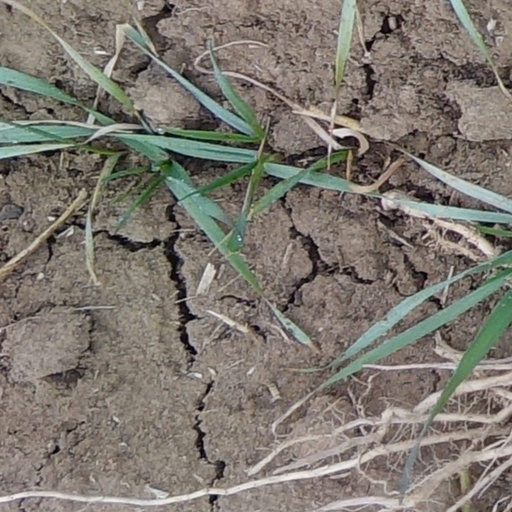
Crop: wheat